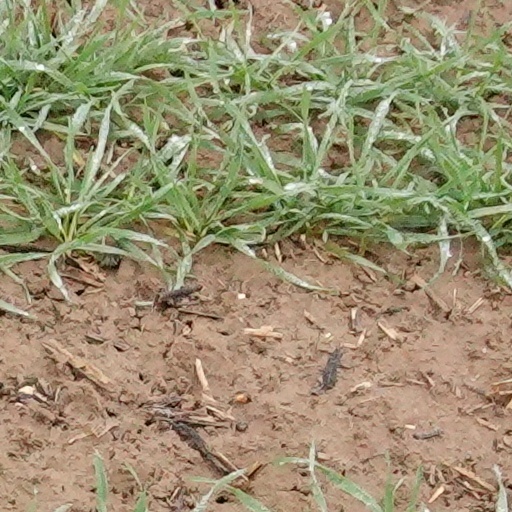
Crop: wheat